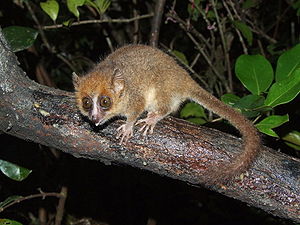
Musemakier
Dværgmusemaki, Microcebus myoxinus
Dværgmusemaki, Microcebus myoxinus
Musemakier er en slægt i familien dværglemurer. Som alle lemurer findes musemakier kun på Madagaskar. Der anerkendes nu omkring 24 arter af musemakier, mens der i 1992 kun fandtes 2 kendte arter.